Franco Andrea Bonelli

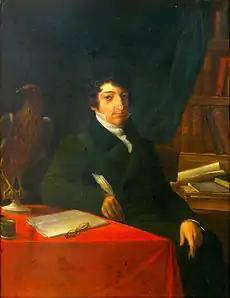
Painting by Giovanni Battista Biscarra

Franco Andrea Bonelli (10 November 1784 – 18 November 1830) was an Italian ornithologist, entomologist and collector. He worked at the University of Turin and was involved in organizing the collections of the natural history museum. Bonelli's warbler (now split into two species) and Bonelli's eagle are named after him.